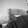
ASL letter: H